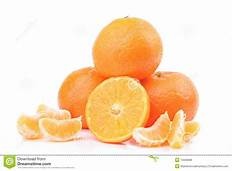
Label: mandarine